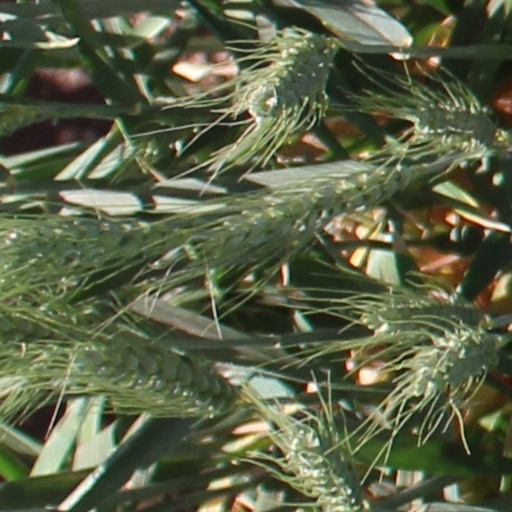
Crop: wheat